Australian Army Intelligence Corps

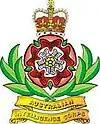
The AUSTINT badge

The AUSTINT colours are green on scarlet on black. Green symbolises the Corps' alliance with the British Army Intelligence Corps, black for the Corps' links with the Australian Staff Corps and scarlet, signifying the Corps combat support role.